Edward Smith (judge)

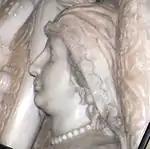
Detail of the tomb of Alice Lucy, Sir Edward Smith's mother-in-law, in St. Leonard's Church, Charlecote. Her husband Sir Thomas Lucy is buried in the same tomb.

The inscription on his tomb suggests that he was a member of the House of Commons at the outbreak of the English Civil War (although the first record of his election to the Commons is as MP for Yarmouth in 1661) and that he took Parliament's side in the conflict, though with considerable misgivings. The inscription states that he supported Parliament so long as it held out against the King and the Church of England: "that is, as long as there was room for wise politics". This implies that Smith opposed the execution of Charles I, which seems to be confirmed by the fact that after the Restoration his past career as a Parliamentarian was not held against him. He received a knighthood from Charles II in 1662, took his seat in the Commons as member for Yarmouth, and was sent to Ireland as a judge. He gained the goodwill, which was then crucial to the career of any Irish judge, of James Butler, 1st Duke of Ormonde, the Lord Lieutenant of Ireland, who found him to be honest, good-natured and hard-working.